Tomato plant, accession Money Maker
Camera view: horizontal (90 deg, fisheye); turntable rotation: 210 degrees
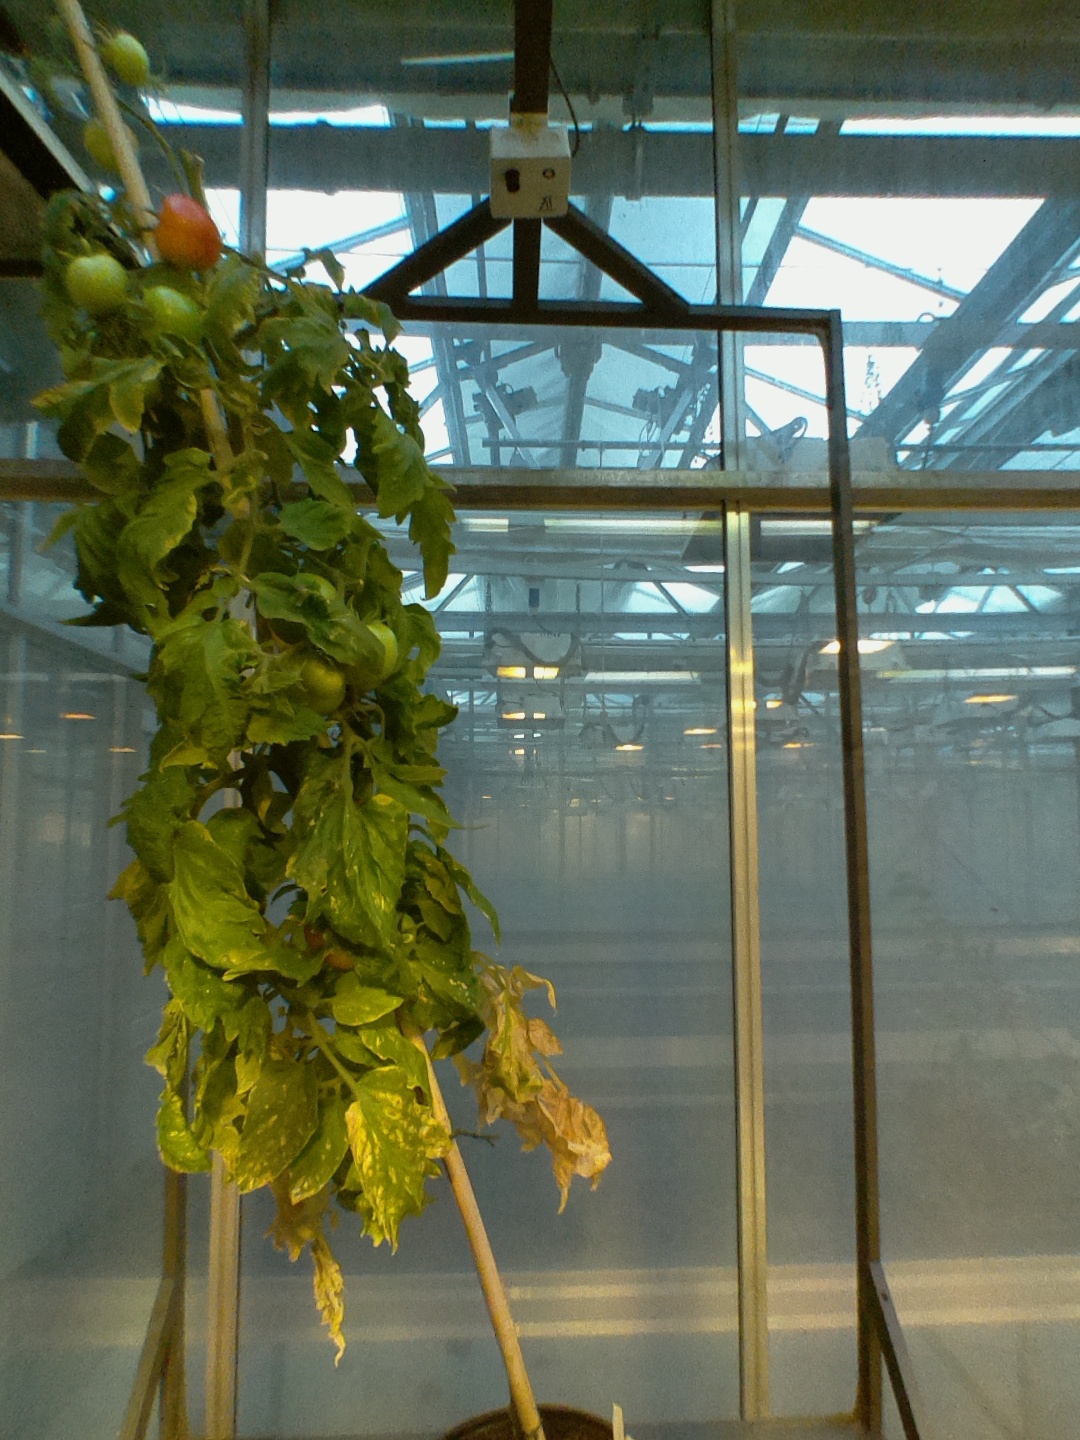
BBCH growth stage 81: 10%-20% of fruits show typical fully ripe color